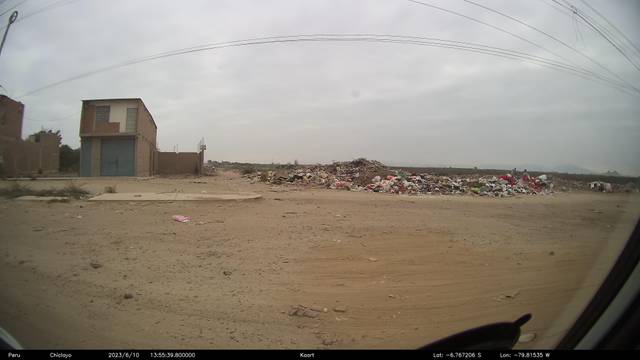
Region: Peru
Coordinates: -6.767, -79.815